Mackay, Queensland

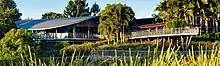
Mackay Regional Botanical Gardens

Mackay has three main shopping centres. Caneland Central is the largest of these, with more than 130 speciality stores. Myer is among the new anchor tenants. This expansion was opened on 13 October 2011.